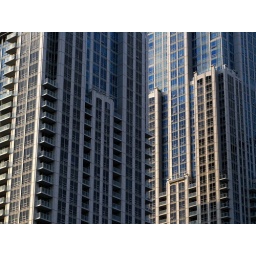
Massive new towers have been constructed in recent years to house the population of Canada's largest city.